Victorian fashion

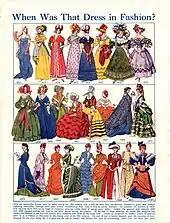
Illustration depicting fashions throughout the 19th century

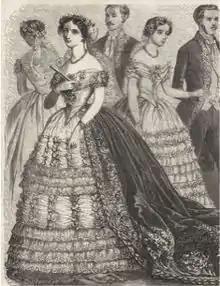
Picture of 1850s evening dress with a bertha neckline

Victorian fashion consists of the various fashions and trends in British culture that emerged and developed in the United Kingdom and the British Empire throughout the Victorian era, roughly from the 1830s through the 1890s. The period saw many changes in fashion, including changes in styles, fashion technology and the methods of distribution. Various movement in architecture, literature, and the decorative and visual arts as well as a changing perception of gender roles also influenced fashion.